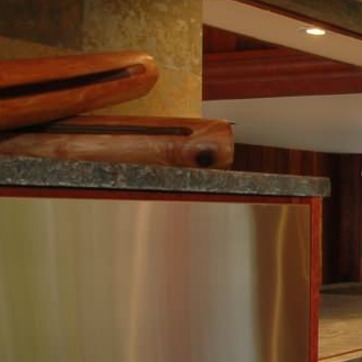
Material: polishedstone